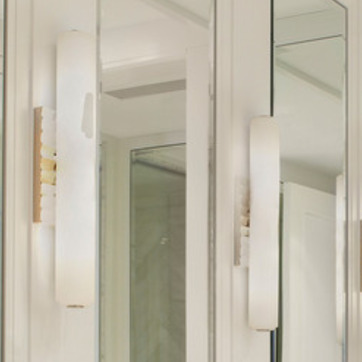
Material: mirror